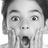
Emotion: surprise